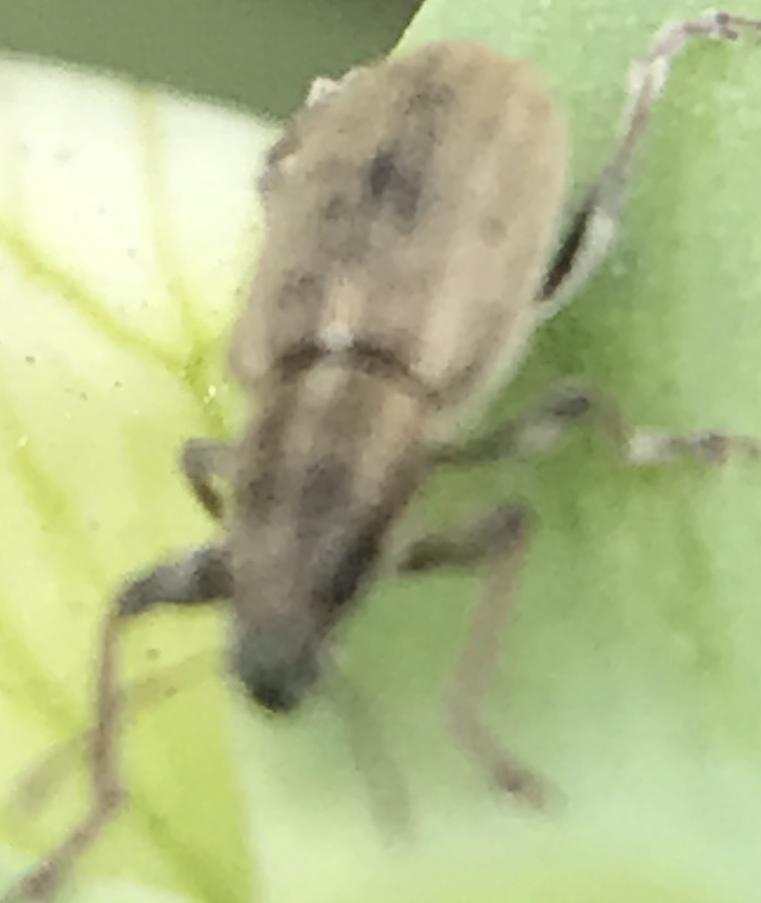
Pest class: pea_leaf_weevil